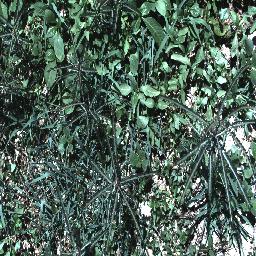
Label: parkinsonia